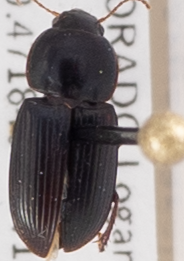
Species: Discoderus parallelus
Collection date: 2018-07-12
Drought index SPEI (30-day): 0.792
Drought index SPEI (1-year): -0.33
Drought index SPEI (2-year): -0.418